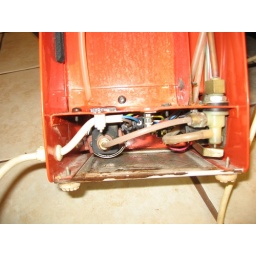
Backside of the machine. Tha water pump is in the base of the machine. Not too common setup these days.